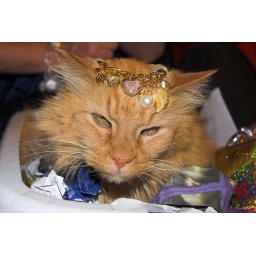
Tabby sitting in the box with the wrappings of the Xmas gifts with his jewelry !